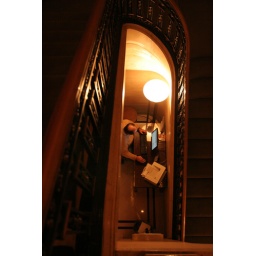
An unidentified person uses a computer at the Johns Hancock Conference Center on March 14, 2007 in Boston, Mass.